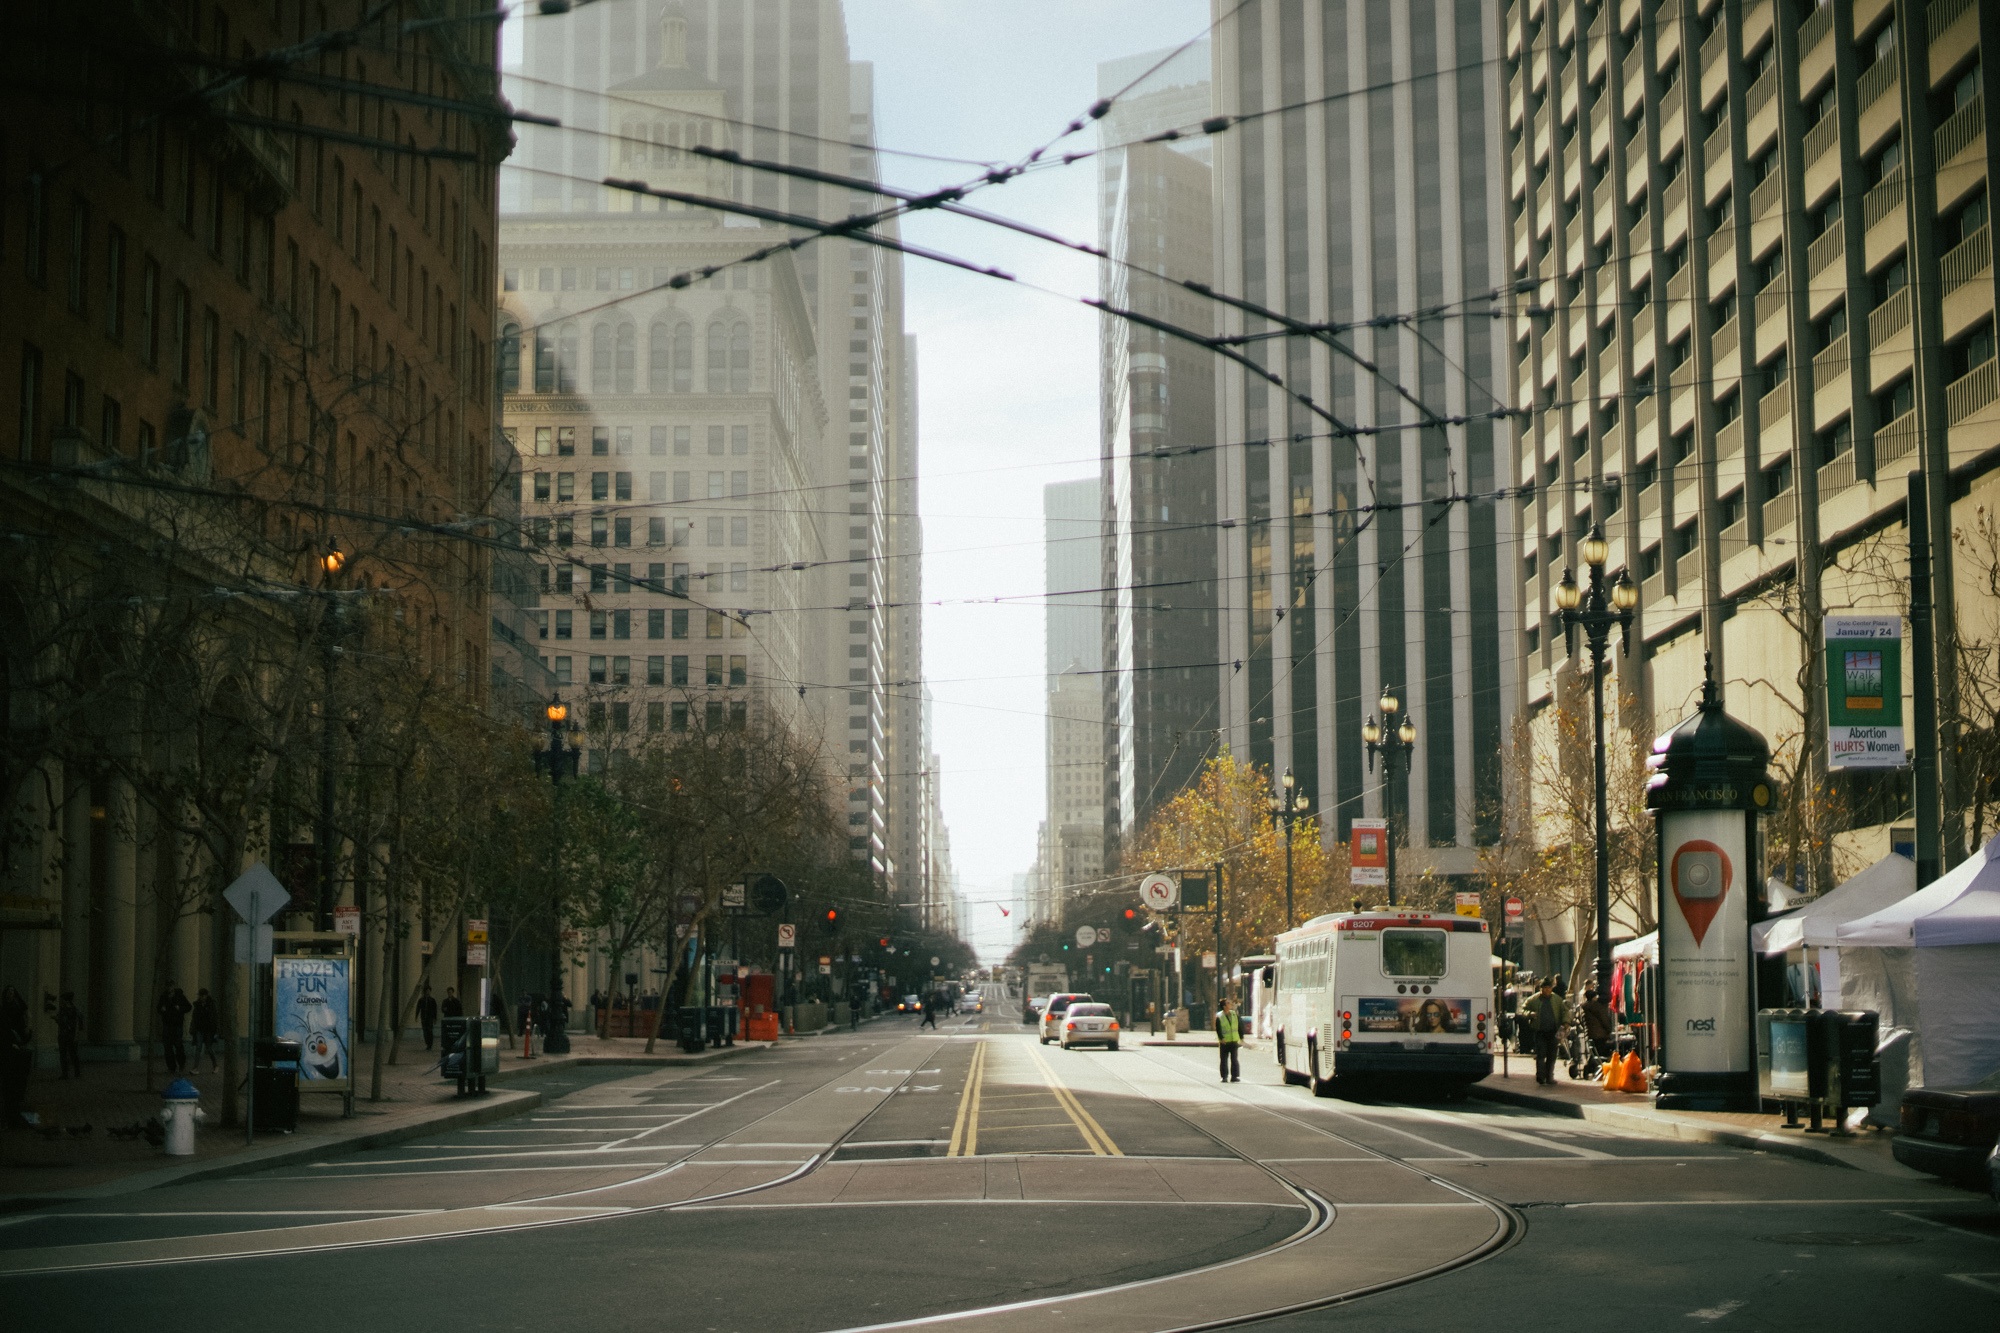
pedestrian, architecture, road, street, town, alley, city, skyscraper, cityscape, downtown, facade, street light, lane, lighting, infrastructure, metropolis, neighbourhood, urban area, residential area, human settlement, metropolitan area